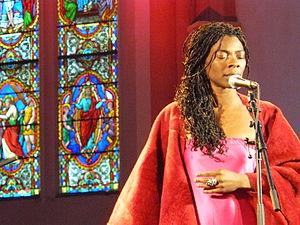
Concha Buika, une chanteuse espagnole d'origine équato-guinéenne. Elle mêle le flamenco avec le soul, le jazz, le funk et la copla. Concert à l'Eglise de Villars (42) France, lors du Rhino Jazz festival
María Concepción Balboa Buika, dite Concha Buika et Buika, est une chanteuse espagnole d'origine équatoguinéenne, née le 11 mai 1972 à Palma de Majorque. Elle grandit parmi des gitans et sa musique mêle le flamenco avec le soul, le jazz, le funk et la copla. La voix de Buika possède à la fois les inflexions rauques d'une diva du jazz, les mélismes d'une grande du flamenco et le tempo d'une reine africaine. Selon la Warner Music Spain, son label, c'est l'une des chanteuses les plus singulières du panorama de la musique espagnole actuelle.